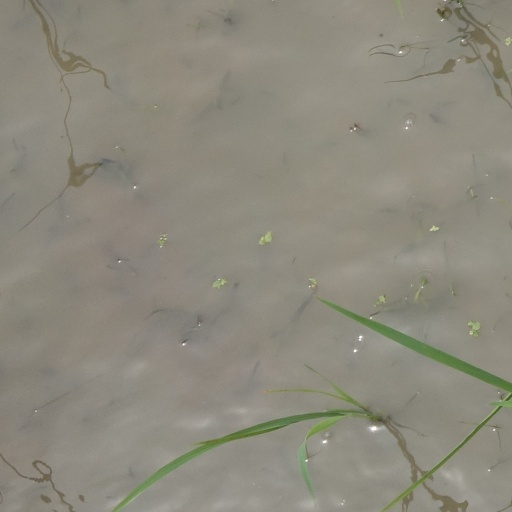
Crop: rice